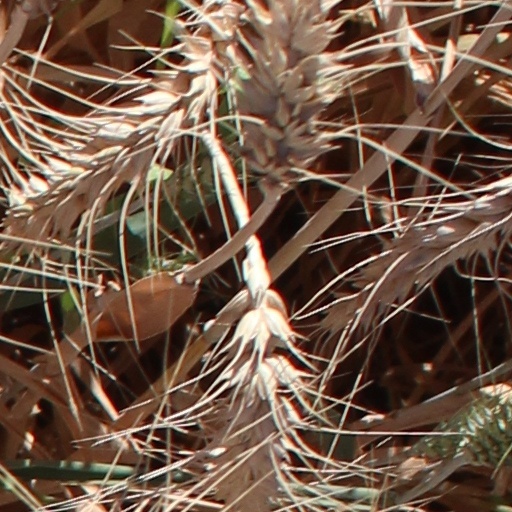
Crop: wheat